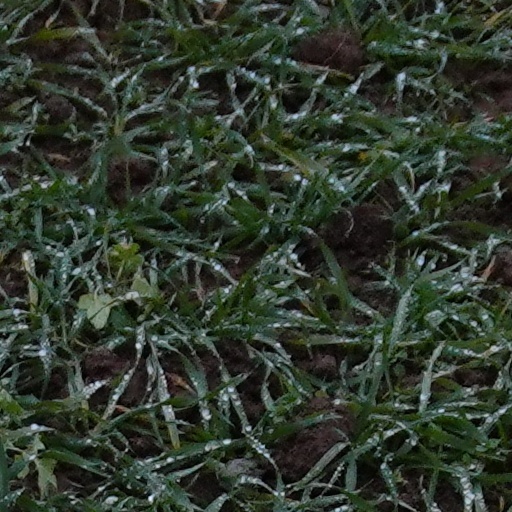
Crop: wheat